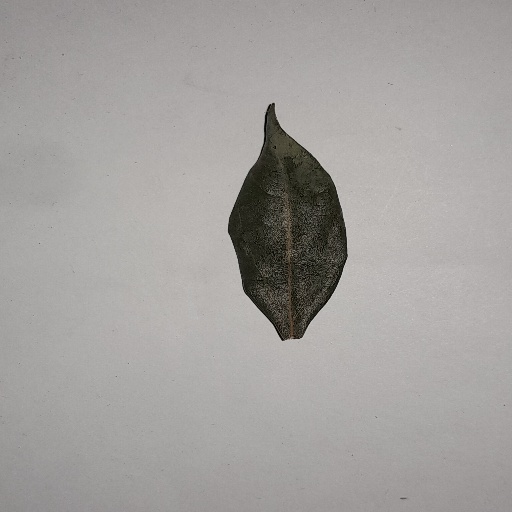
Species: Camphor
Leaf condition: Bacterial Spot